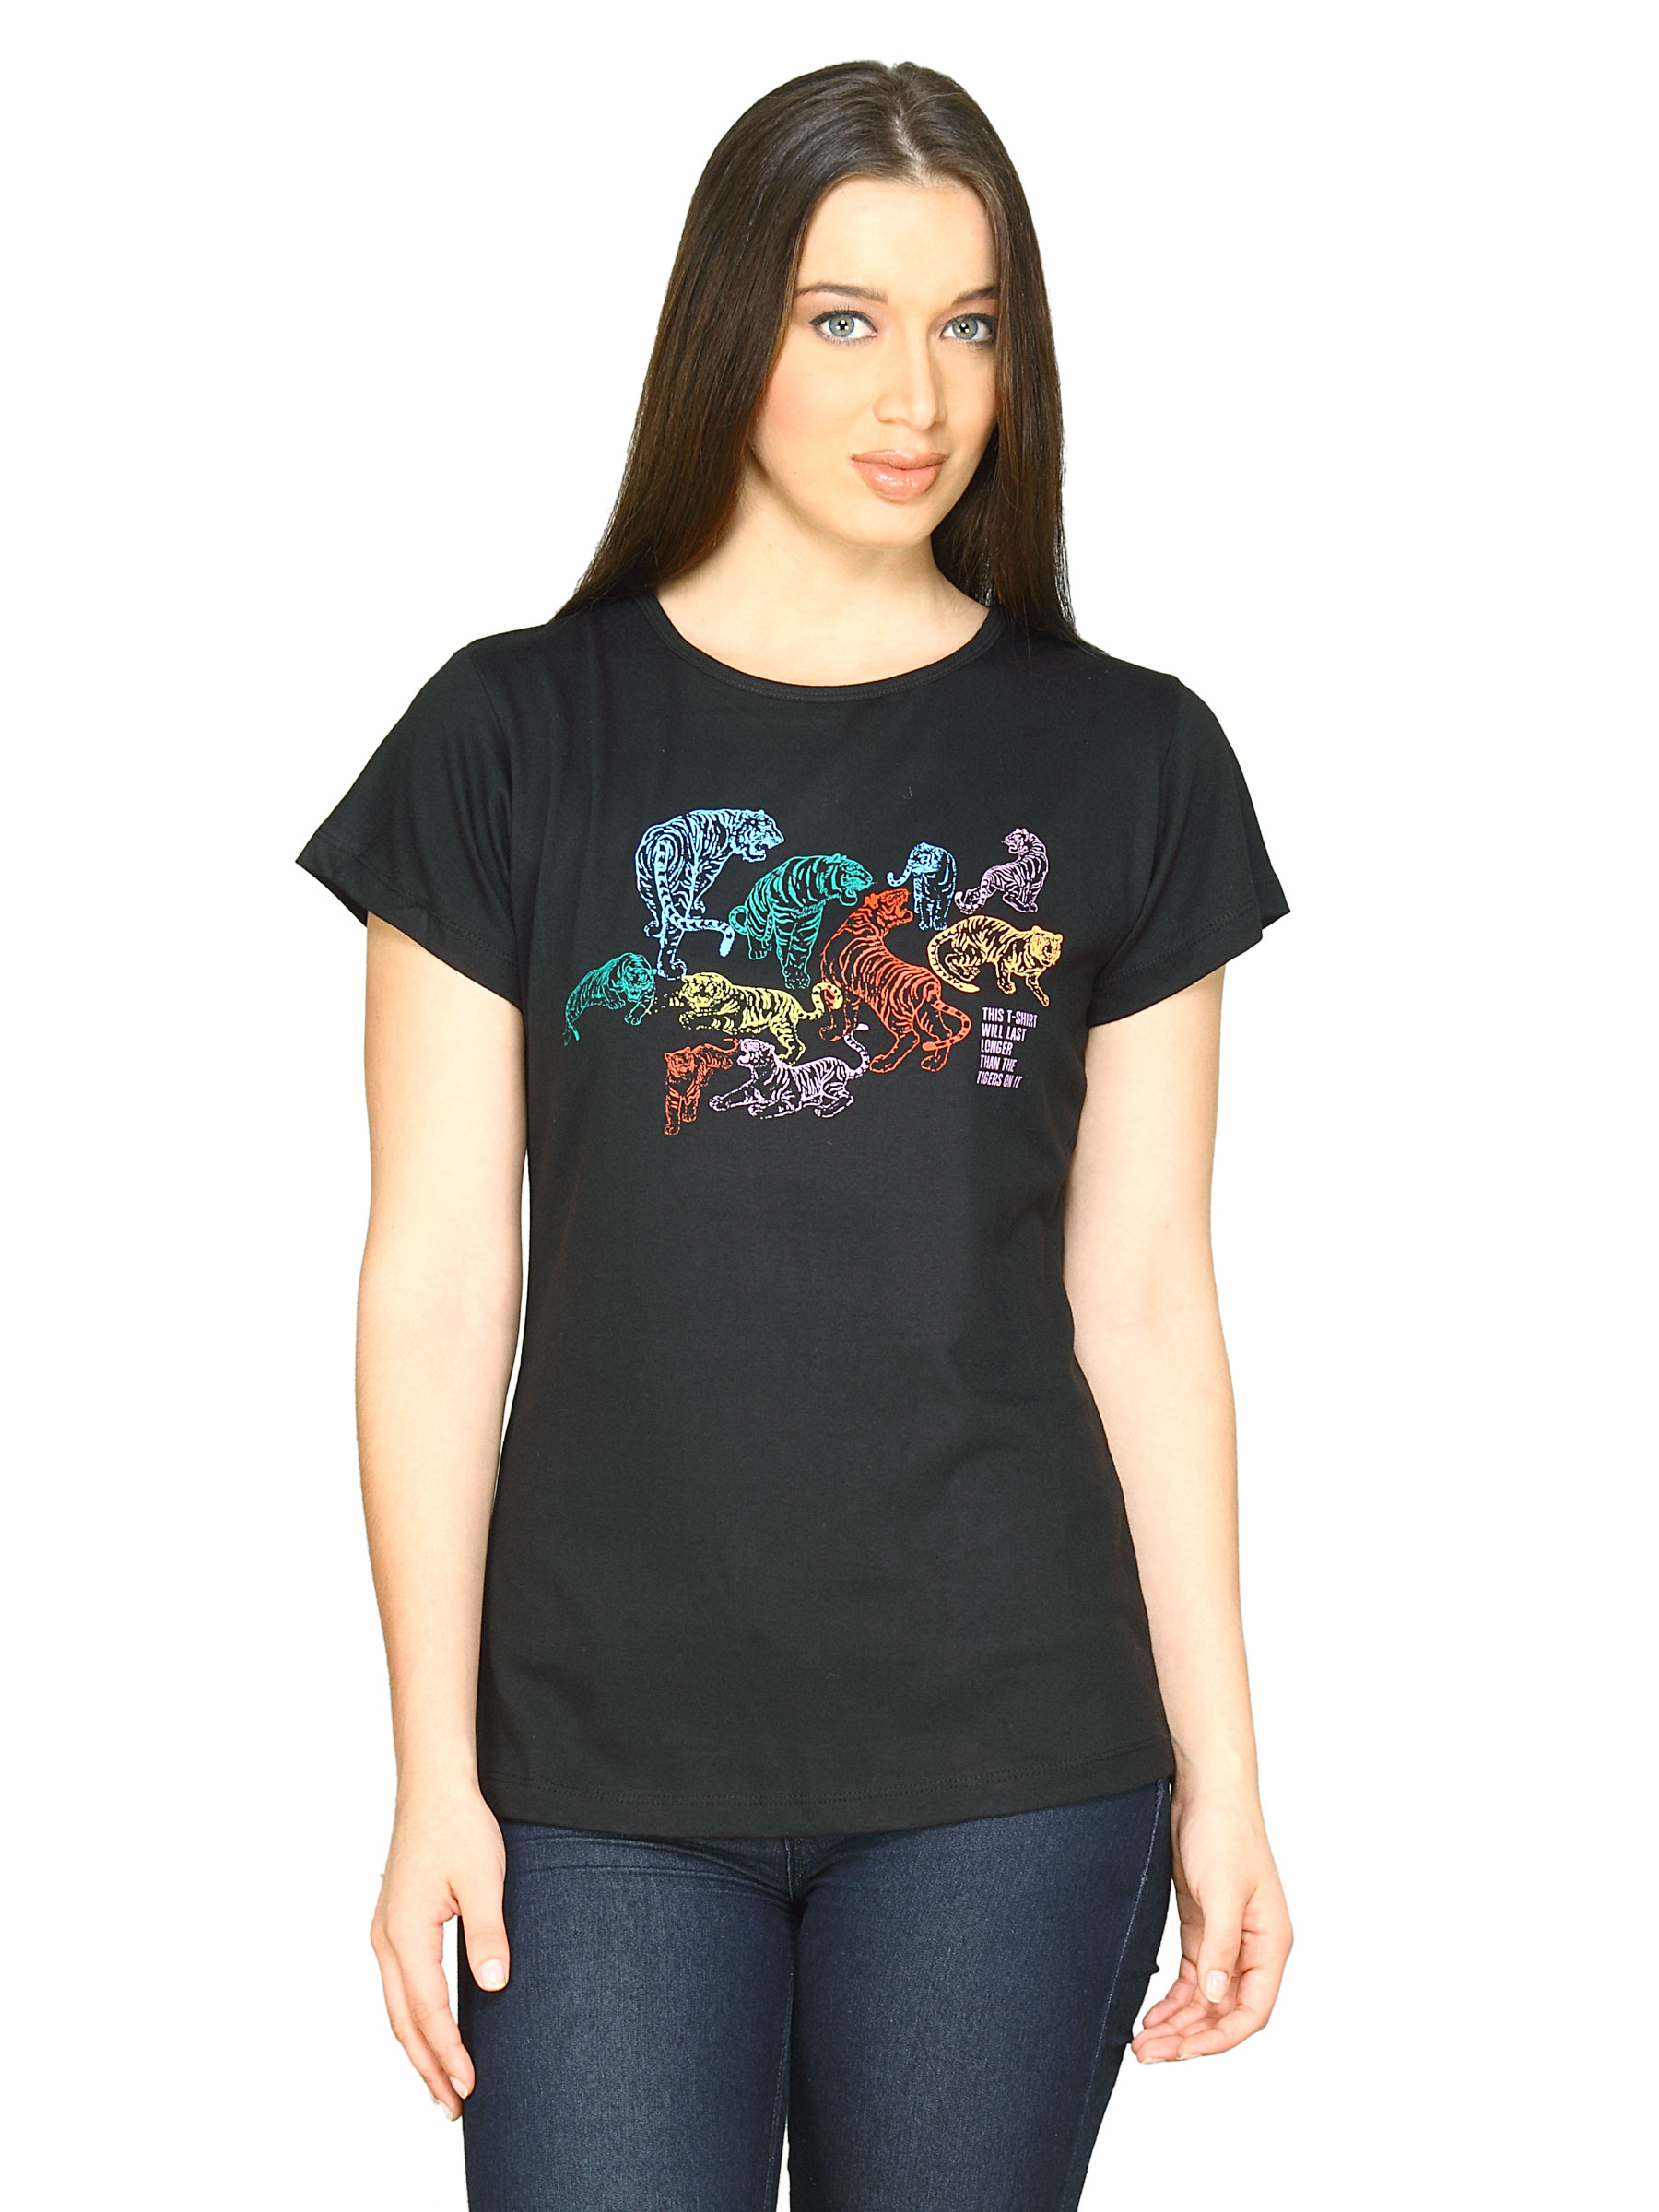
Tantra Women's Tiger Black T-shirt
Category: Apparel / Topwear / Tshirts
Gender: Women
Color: Black
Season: Summer 2011
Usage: Casual